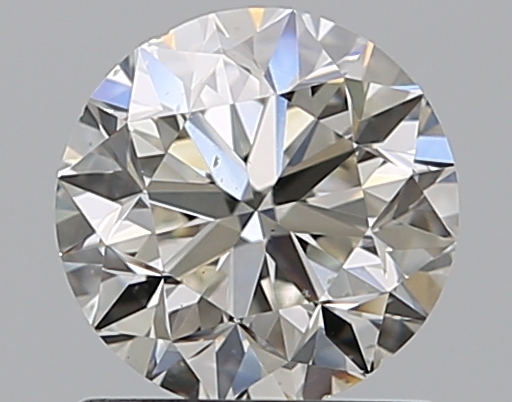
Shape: round
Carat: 1
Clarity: SI1
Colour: I
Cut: VG
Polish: EX
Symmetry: VG
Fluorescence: N
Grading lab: GIA
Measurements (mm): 6.16 x 6.24 x 4.03